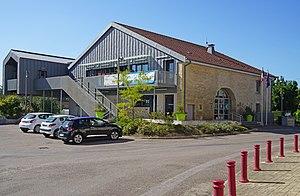
Mairie, maison de services, centre culturel et sportif d'Amblans-et-Velotte.
Amblans-et-Velotte est une commune française située dans le département de la Haute-Saône, en région Bourgogne-Franche-Comté.